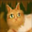
Label: cat